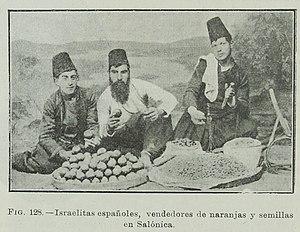
La ville grecque de Thessalonique, anciennement Salonique, a abrité jusqu'à la Seconde Guerre mondiale une très importante communauté juive d'origine initialement romaniote, mais devenue au fil du temps majoritairement sépharade. C'est le seul exemple connu d'une ville de diaspora de cette taille ayant conservé une majorité juive pendant plusieurs siècles. Arrivés pour la plupart à la suite de l'expulsion des Juifs d'Espagne de 1492, les sépharades sont indissociablement liés à l'histoire de Thessalonique et le rayonnement de cette communauté tant sur le plan culturel qu'économique s'est fait sentir sur tout le monde sépharade. La communauté a connu un âge d'or au XVIᵉ siècle puis un déclin relatif jusqu'au milieu du XIXᵉ siècle, époque à partir de laquelle elle a entrepris une importante modernisation aussi bien économique que cultuelle. La ville reçoit l'appellation de « Jérusalem des Balkans ».